Tongxinling station

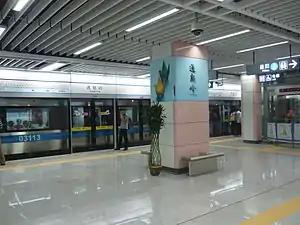
Line 3 platform

Tongxinling station, is a station of Line 3 and Line 6 of the Shenzhen Metro. Line 3 platforms opened on 28 June 2011 and Line 6 platforms opened on 18 August 2020.